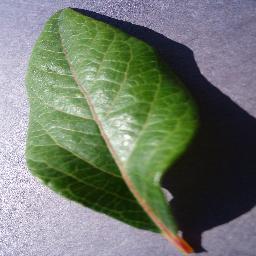
Label: Blueberry___healthy